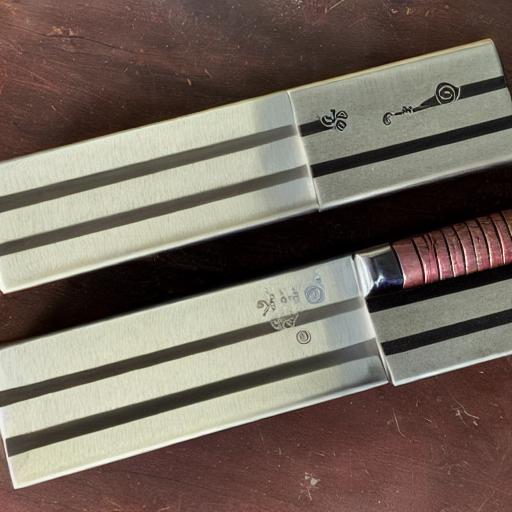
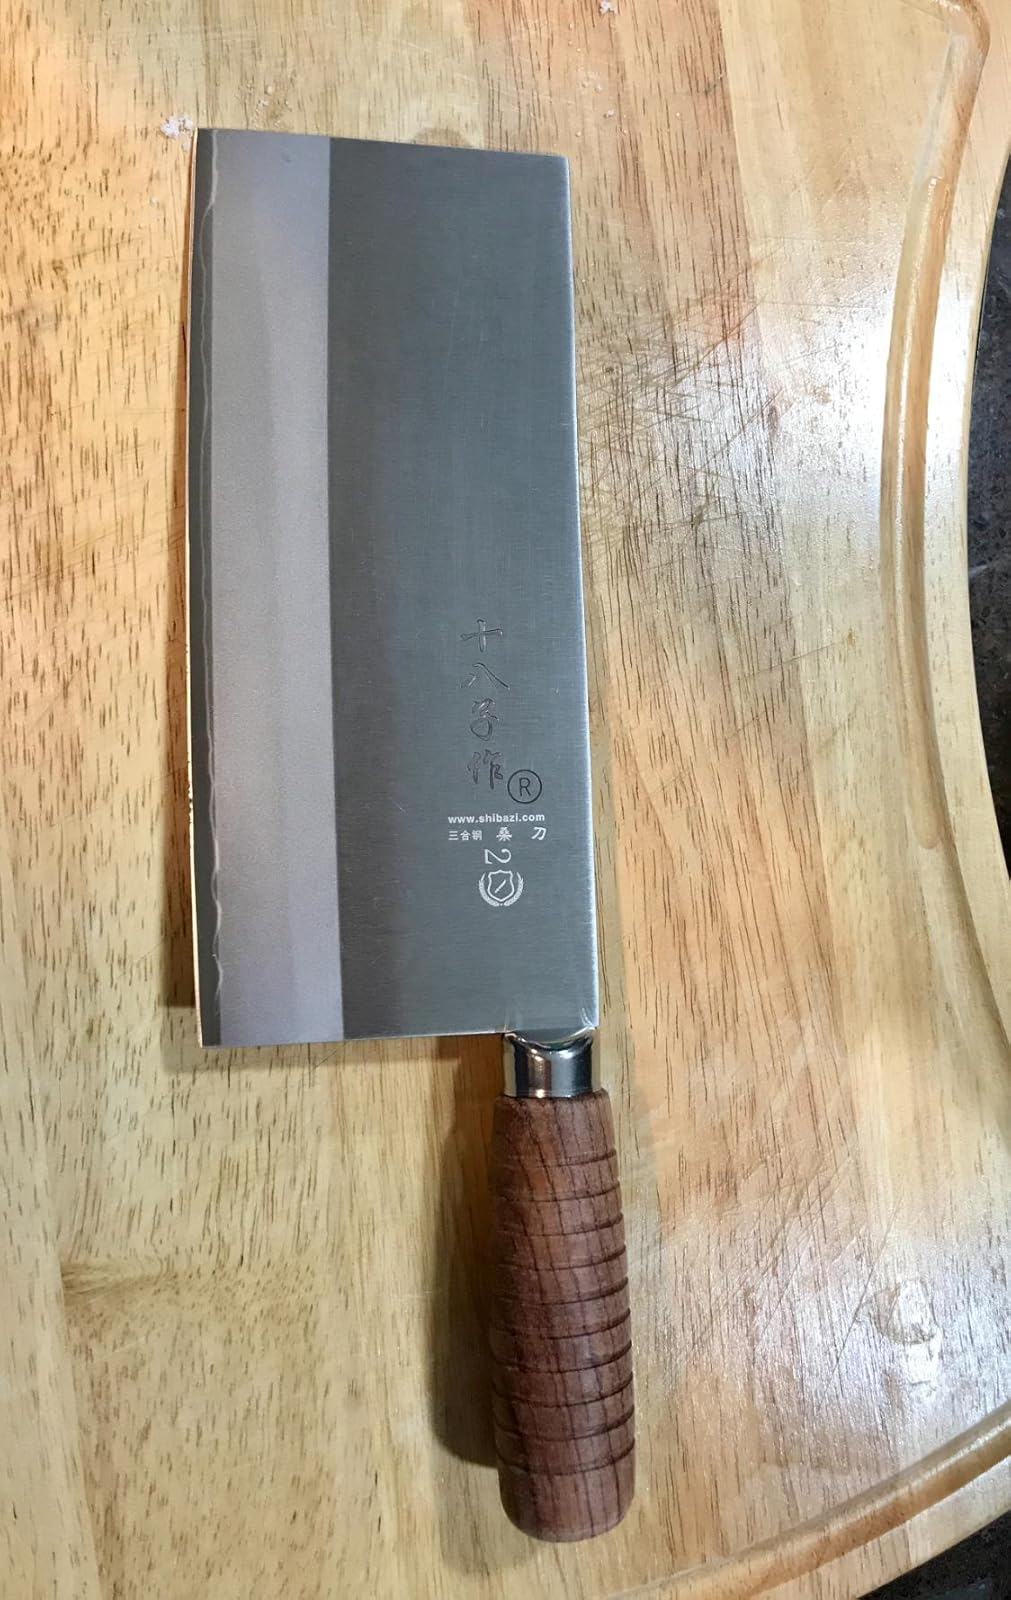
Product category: items_knife
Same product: no